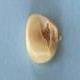
Maize quality: Bad